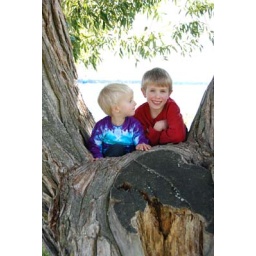
boys in tree